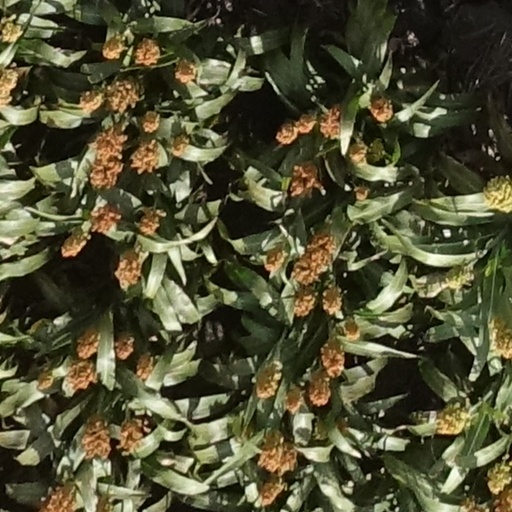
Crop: sorghum